Paschim Medinipur district

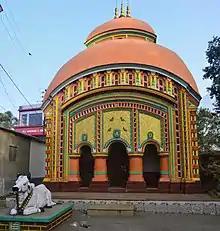
Aatchala Khargesvara Temple at Kshirpai of Paschim Medinipur district

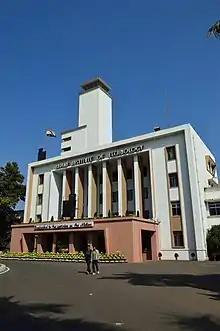
Main Building, Indian Institute of Technology, Kharagpur

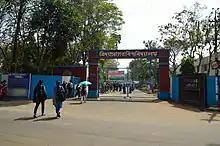
Gate No. 1, Vidyasagar University, Medinipur-2

The table below (all data in numbers) presents an overview of the subdivision-wise medical facilities available and patients treated, after the separation of Jhargram, in the hospitals, health centres and sub-centres in 2014 in Paschim Medinipur district.